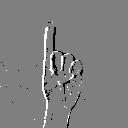
ASL letter: z